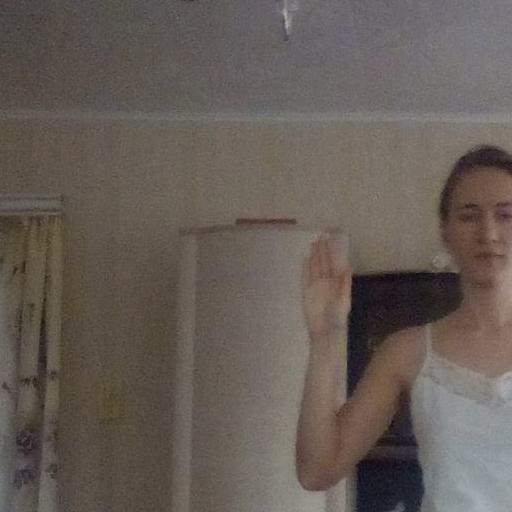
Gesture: stop